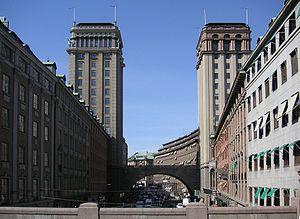
L'histoire architecturale de Stockholm remonte au tout début du XIIIᵉ siècle. D'après certaines sources, il est possible qu'une tour défensive ait été édifiée sur l'île de Stadsholmen aux environs de l'an 1200, voire à la fin du XIIᵉ siècle.
Kungstornen sont deux tours jumelles situées de part et d'autre de la rue Kungsgatan dans le centre de Stockholm en Suède. Chacune des tours mesure 60 mètres de haut et compte 16 étages. Inaugurées en 1924 et 1925, elles sont alors les plus hauts bâtiments de Suède. Elles deviennent ainsi l'un des symboles du panorama urbain de Stockholm, mis en valeur la nuit par des projecteurs et des jeux de lumière.
Le Kungsgatan est une rue du centre-ville de Stockholm en Suède. Elle mesure environ 1 500 mètres de longueur.